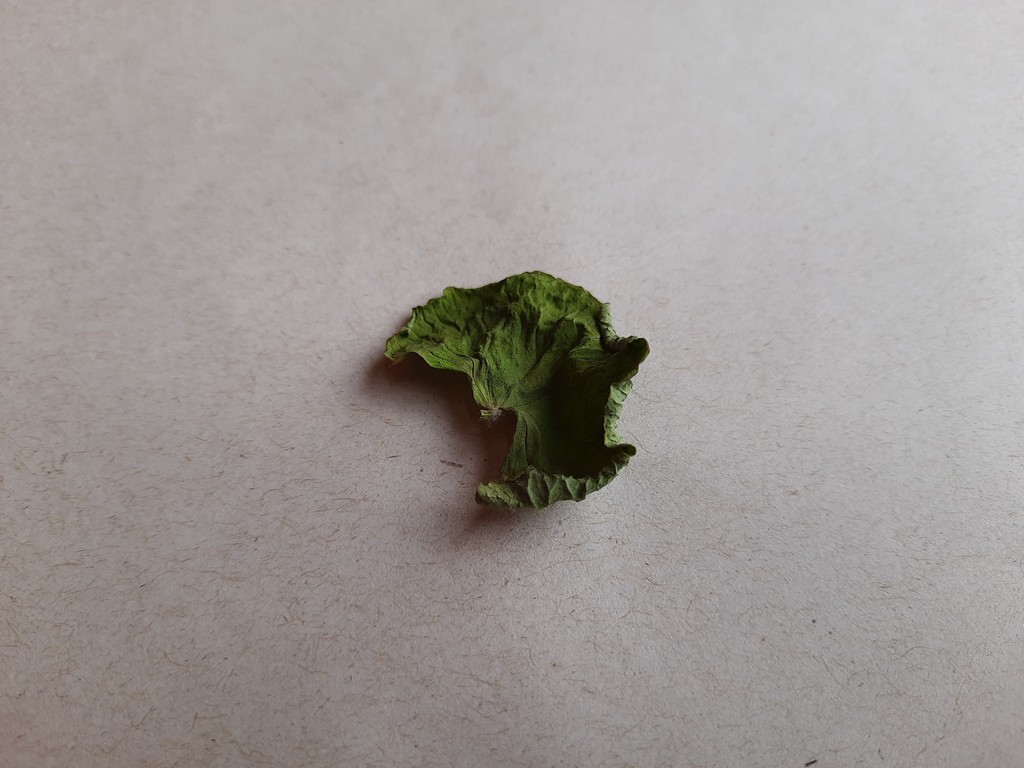
Label: Dried